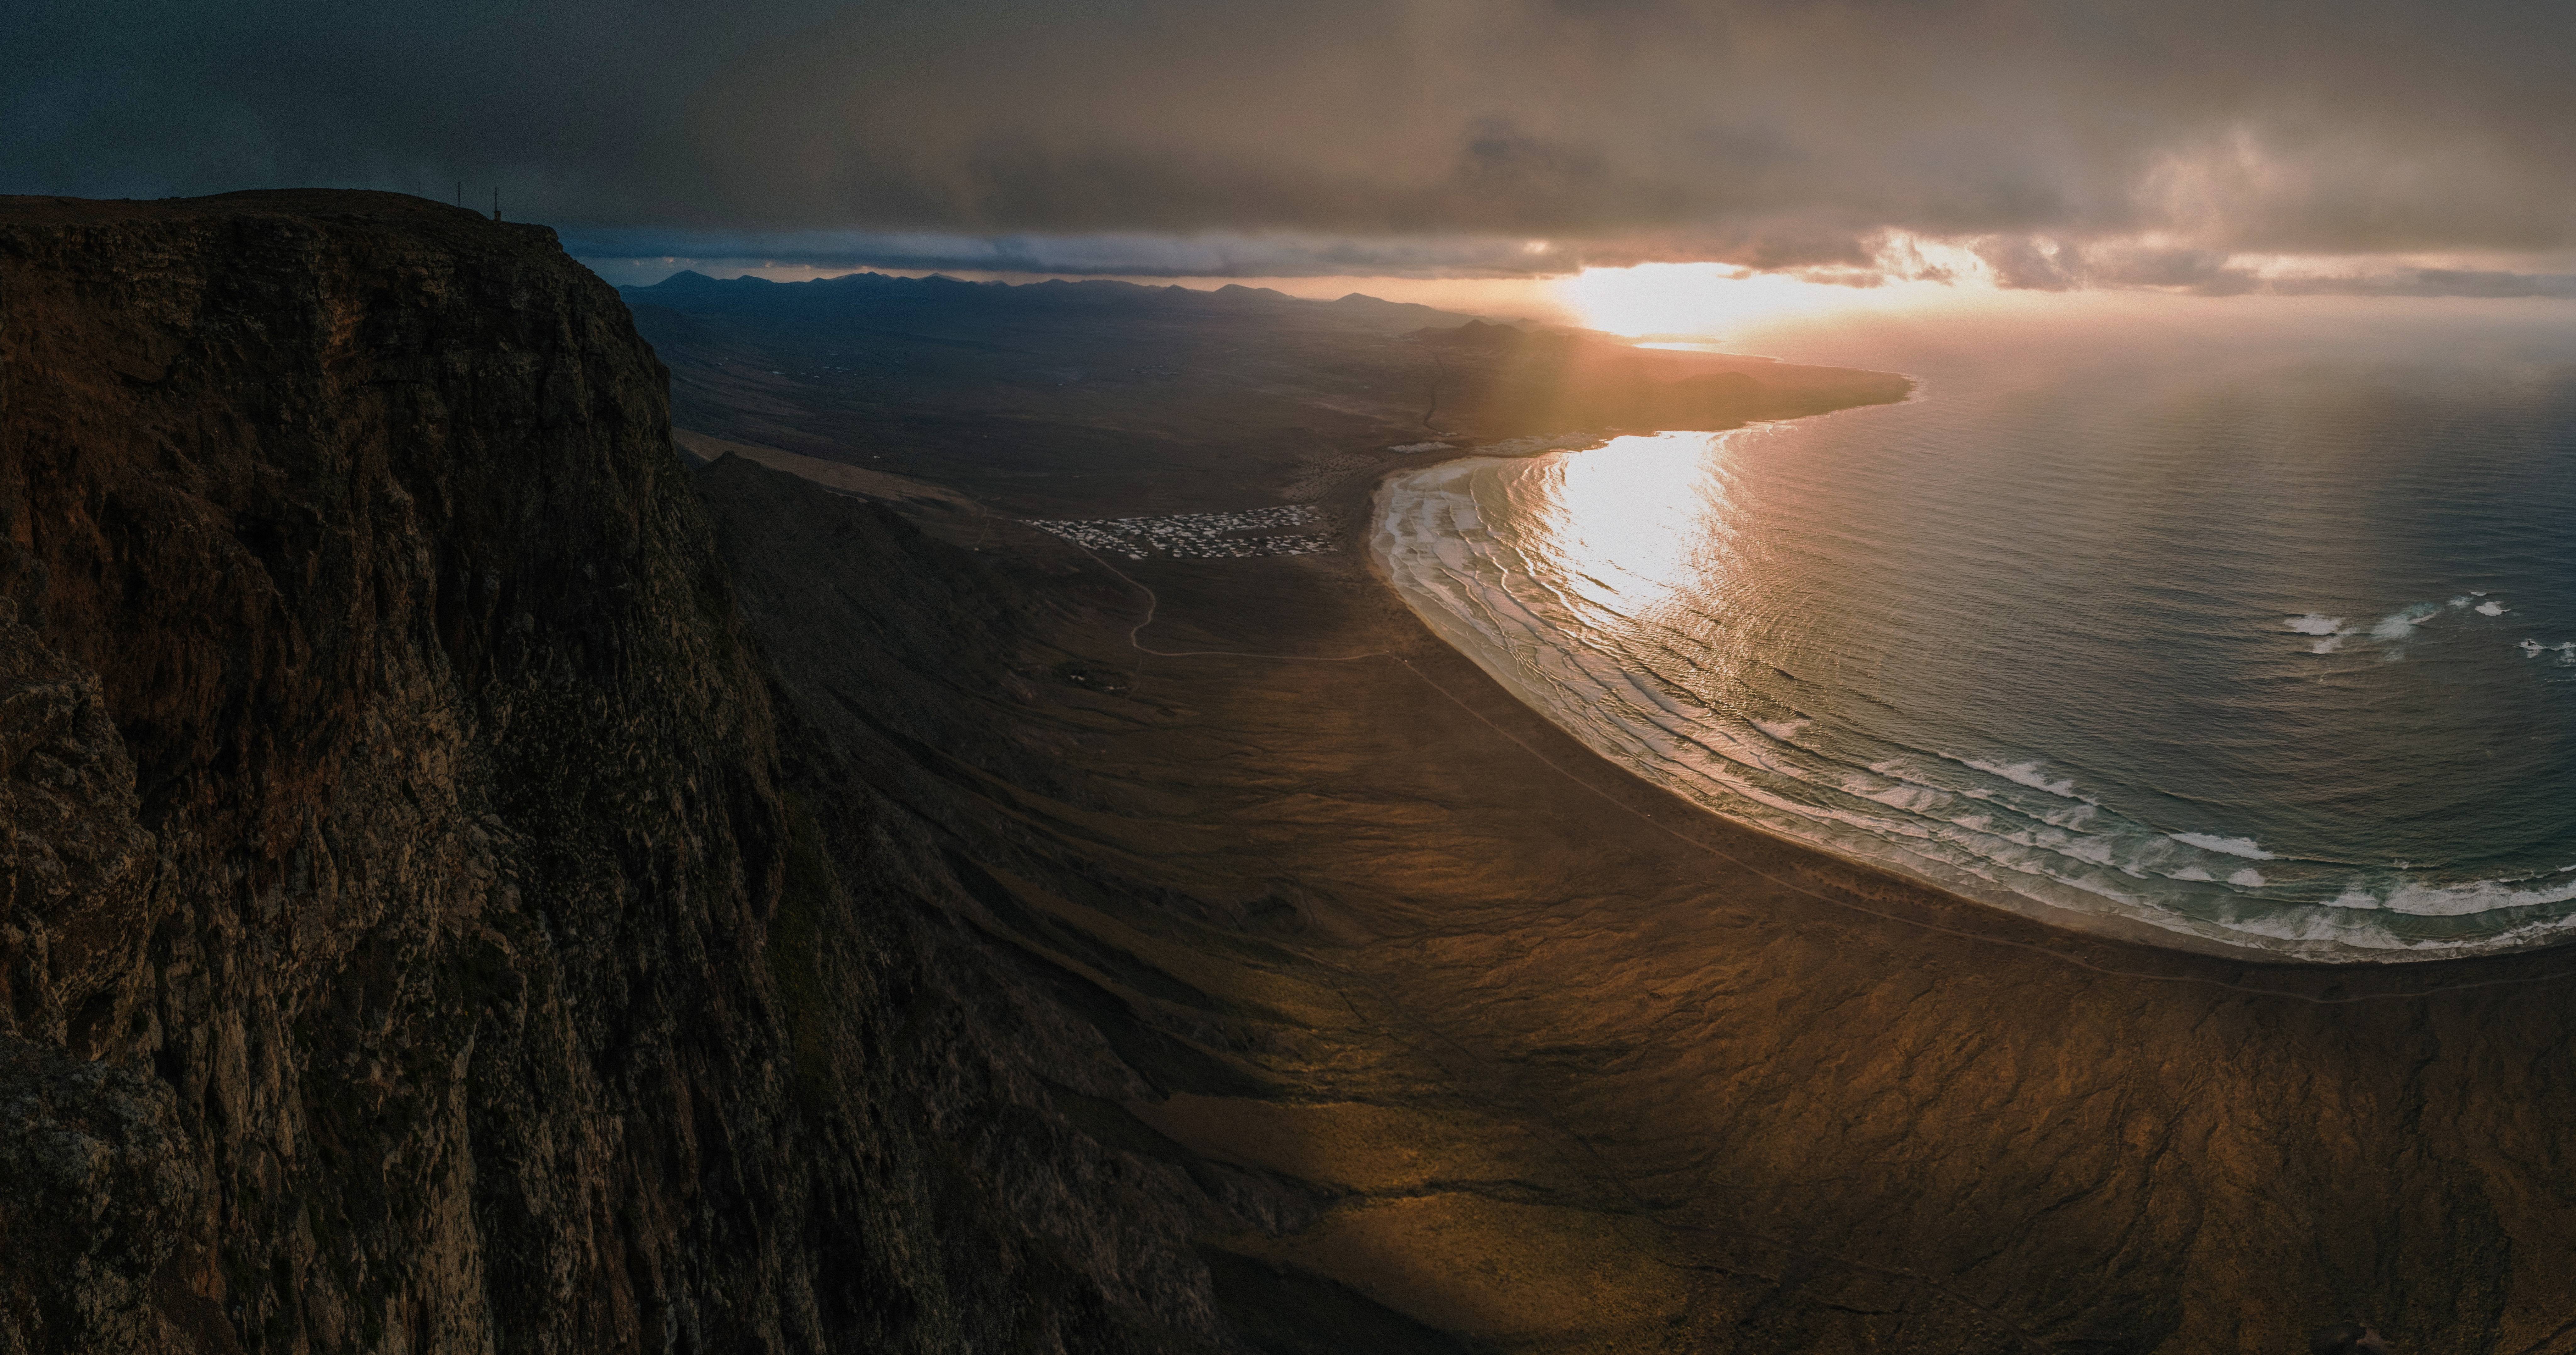
beach, sea, coast, water, nature, rock, ocean, horizon, light, cloud, sunrise, sunset, sunlight, morning, wave, dawn, cliff, dusk, evening, reflection, weather, terrain, wafe, atmospheric phenomenon